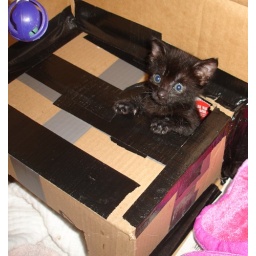
bear - cat in a box